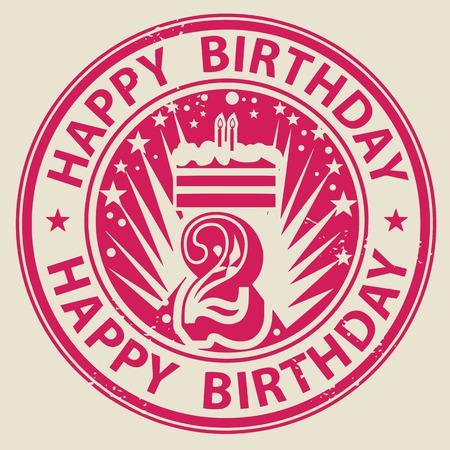
grunge rubber stamp with candles , cake and the text written inside the stamp vector